2022 Green Party of Aotearoa New Zealand co-leadership election

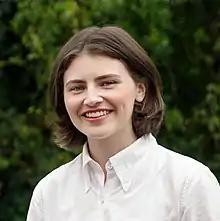
Chlöe Swarbrick was described as the person most likely to challenge Shaw, but declined to run for the co-leadership.

Immediately following the AGM vote on 23 July, Shaw stated that he would take advice but was "inclined" to stand for re-election. On 25 July, he announced that he would seek the co-leadership again. Shaw explained that since the AGM vote he had received messages from party members and some branches whose delegates did not participate in the AGM vote which gave him reassurance that he had the support necessary to be re-elected. Chlöe Swarbrick, MP for Auckland Central, was identified as a potential candidate by some commentators. Toby Manhire of "The Spinoff" described her as the most likely and possibly only challenger. University of Auckland political scientist Lara Greaves pointed to Swarbrick's 2020 upset victory in Auckland Central as evidence that she is a strong campaigner and suggested that as co-leader she might motivate higher turnout amongst some voters. Writing for "The New Zealand Herald", Michael Neilson stated that in the aftermath of the AGM vote "pundits have since speculated that Swarbrick may have a tilt for the co-leadership given her popularity." Swarbrick ruled out running for the co-leadership on 25 July, following the announcement of Shaw's candidacy. She rejected the media speculation around her potential candidacy, stating "If the media wants to talk leadership, let's talk about it", before praising the leadership of School Strike for Climate activists, trade unions, teachers and health professionals.